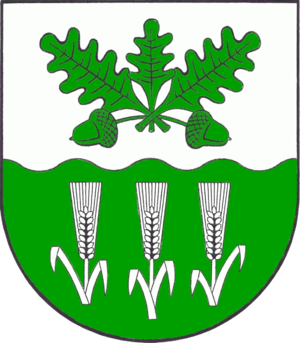
Store Rejde
Coat of arms of Store Rejde
Store Rejde eller Groß Rheide er en landsby og kommune beliggende ved Rejde Å sydvest for Slesvig by i Sydslesvig. Administrativt hører kommunen under Slesvig-Flensborg kreds i den tyske delstat Slesvig-Holsten. Kommunen samarbejder på administrativt plan med andre kommuner i omegnen i Krop-Stabelholm kommunefællesskab. I kirkelig henseende hører Lille Rejde under Krop Sogn. Sognet lå i Krop Herred, da Slesvig var dansk indtil 1864.